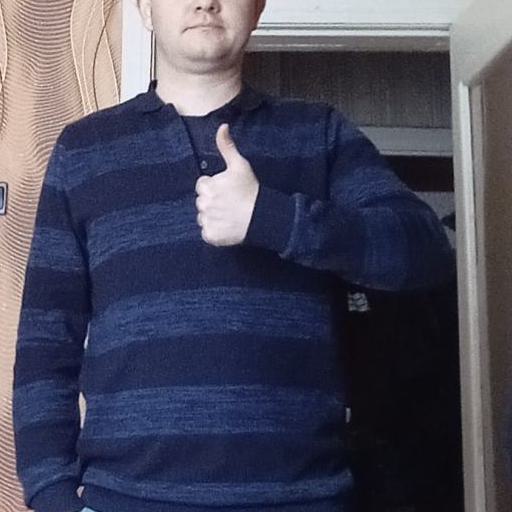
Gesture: like